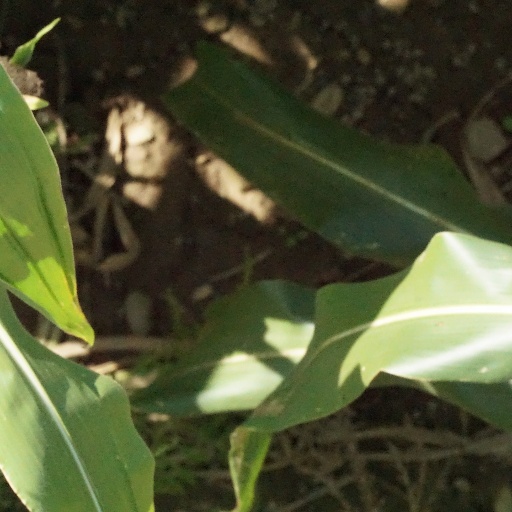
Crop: maize; corn